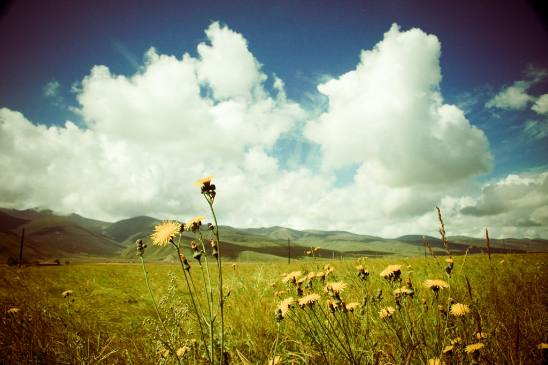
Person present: No